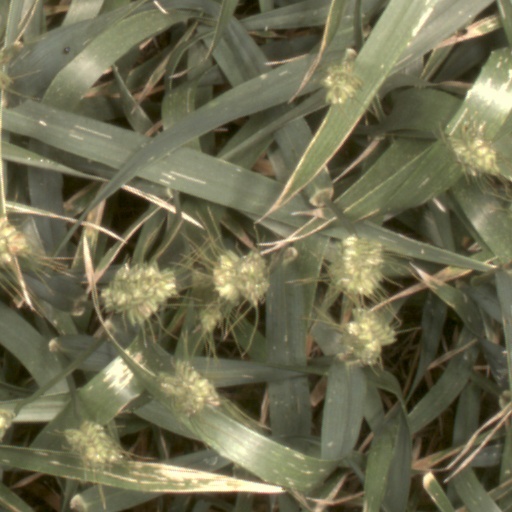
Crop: wheat